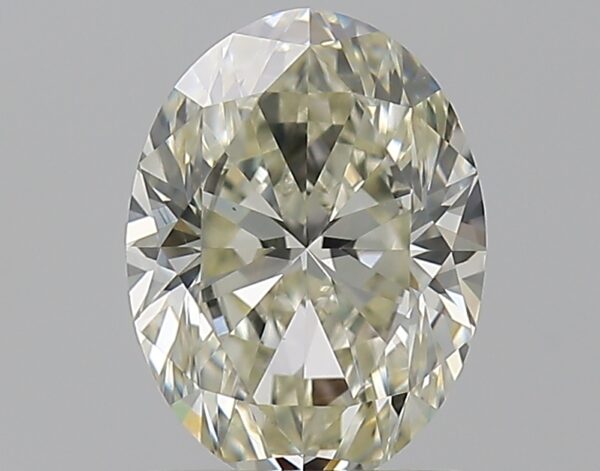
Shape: oval
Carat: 0.9
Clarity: VS1
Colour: L
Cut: EX
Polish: EX
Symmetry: EX
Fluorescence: ST
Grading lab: GIA
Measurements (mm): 7.21 x 5.38 x 3.42